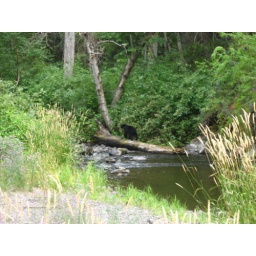
A black bear crossing a tree over Dead Man's Creek, in Savona, BC. Summer 2007.